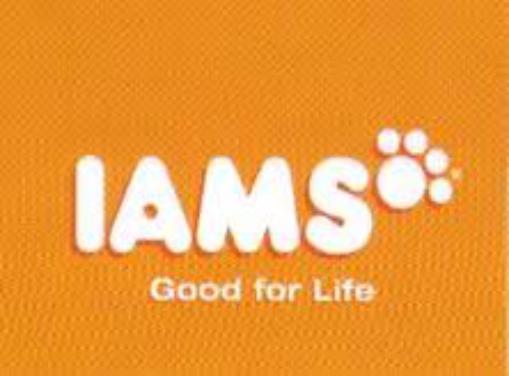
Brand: Iams
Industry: Food